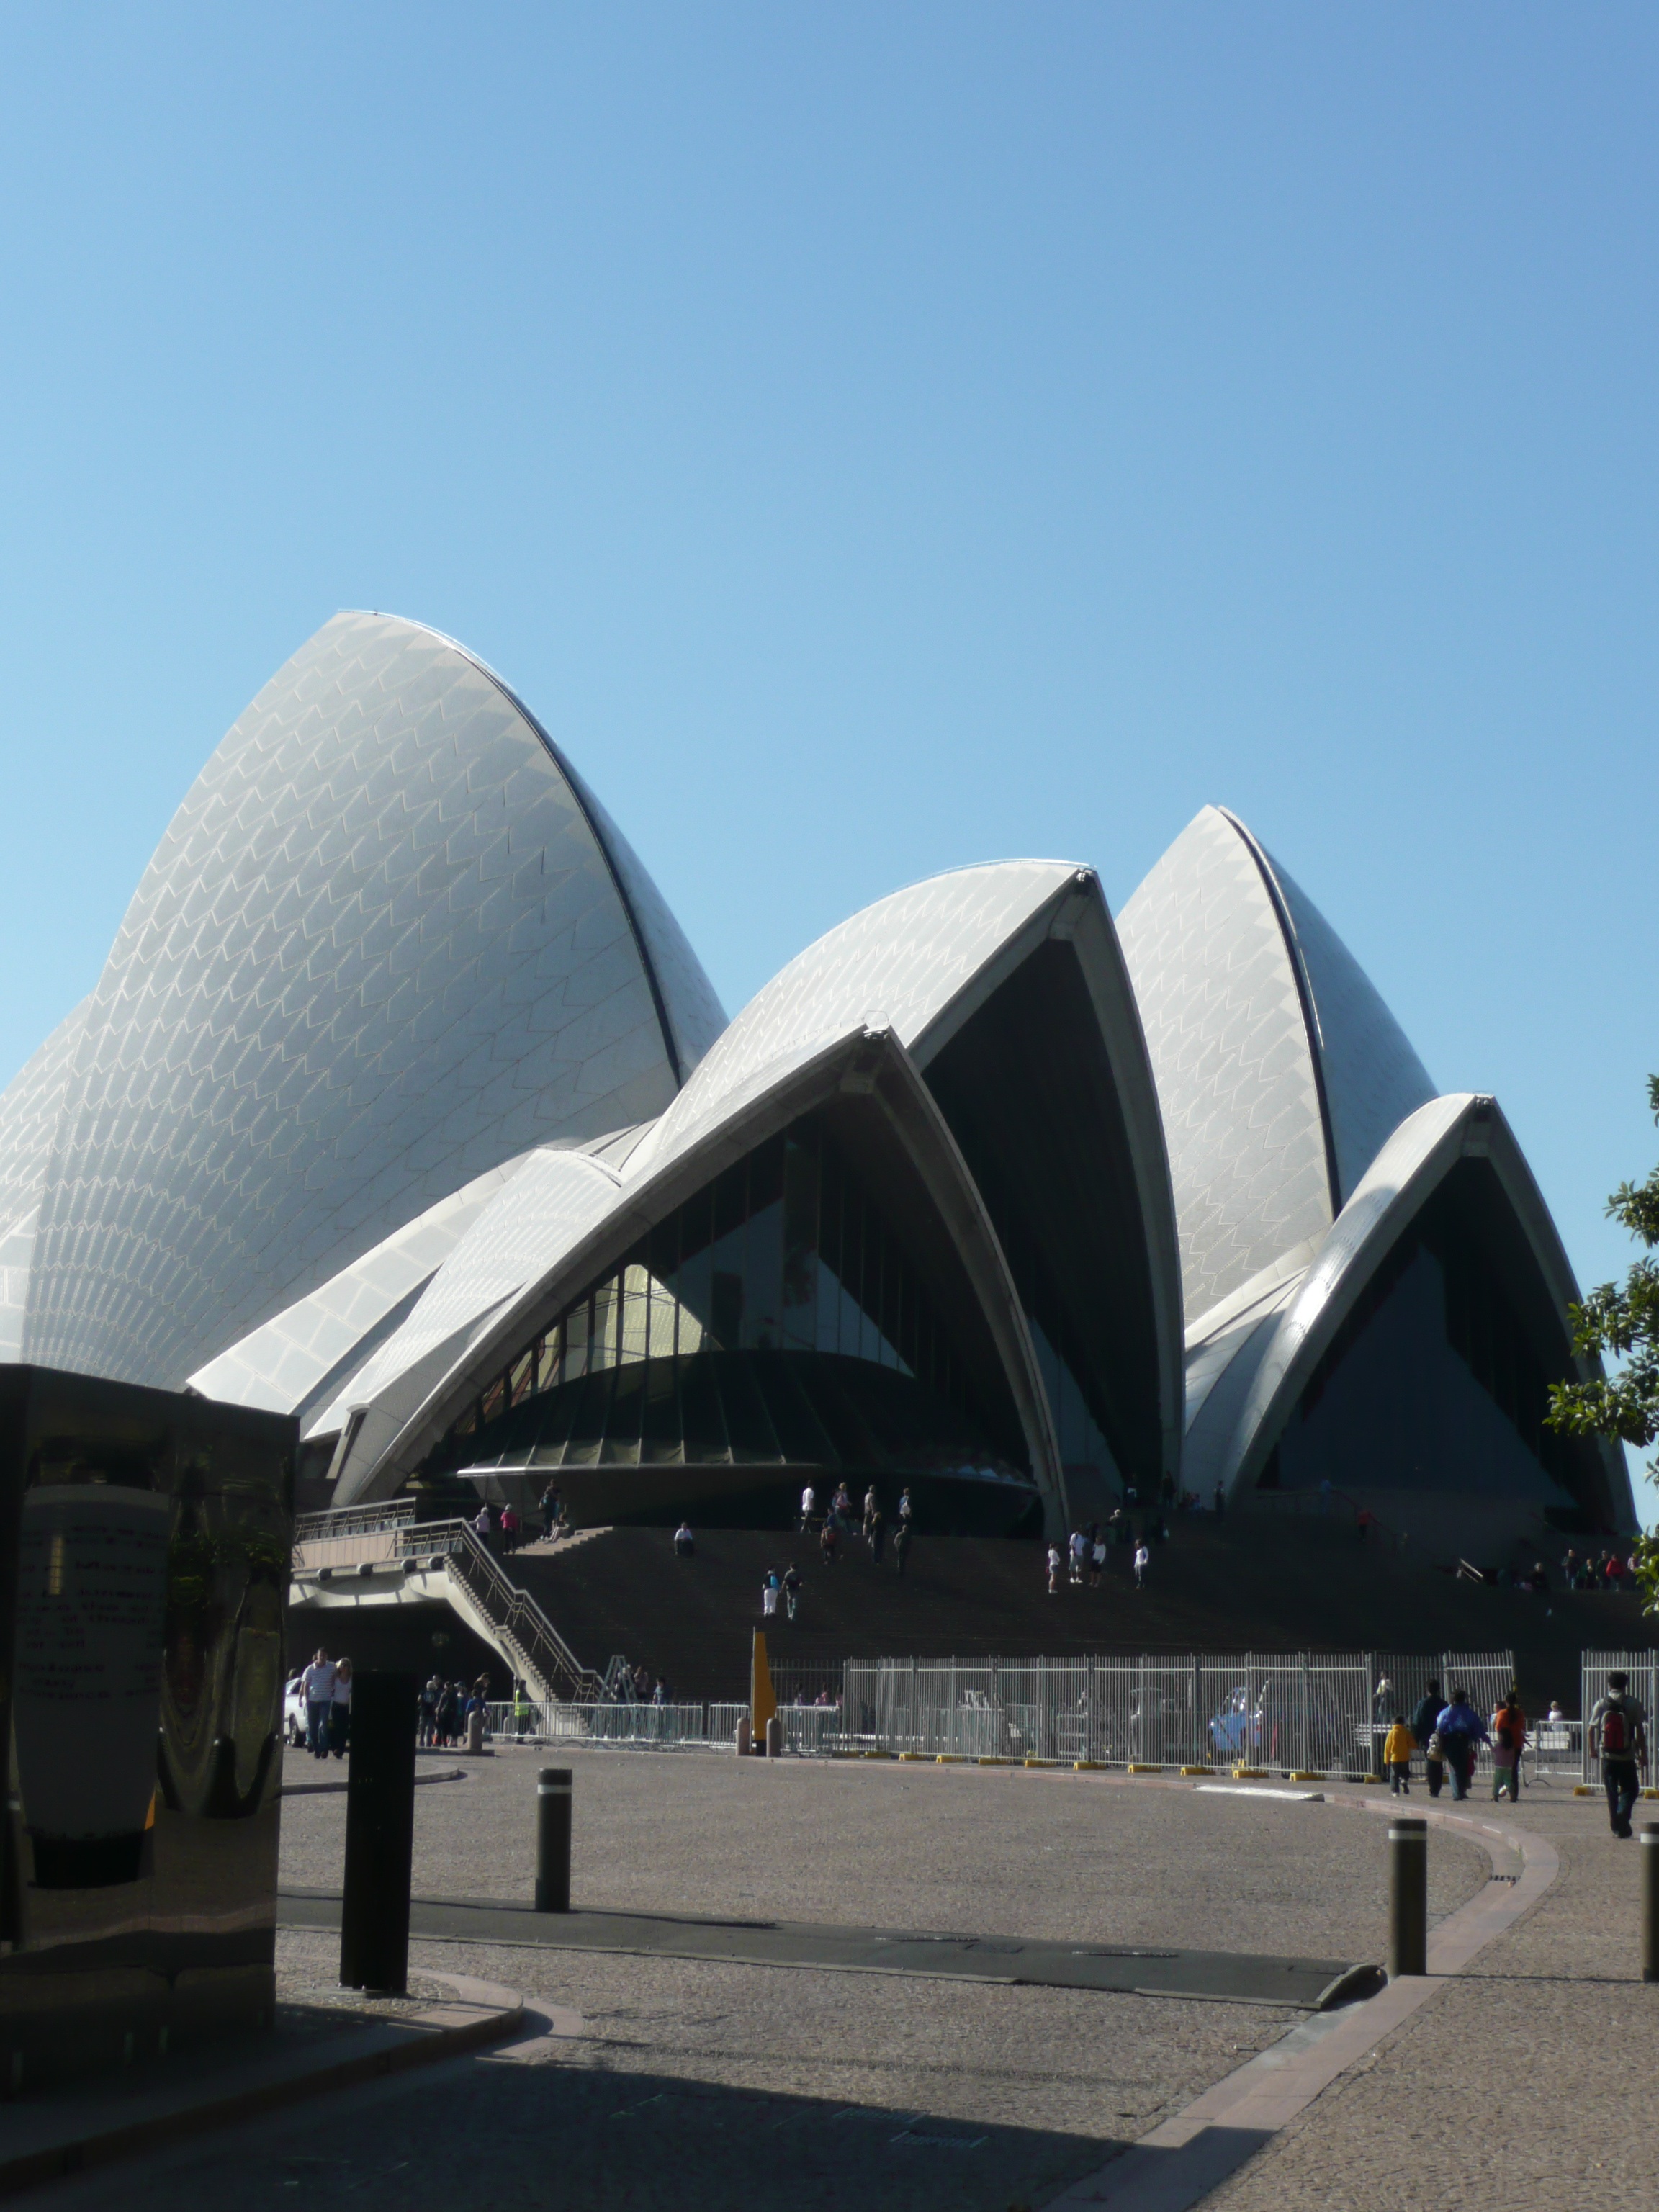
water, architecture, structure, house, building, city, travel, sydney, opera, opera house, landmark, harbor, harbour, tourism, modern, stadium, sydney opera house, australia, theatre, famous, tourist attraction, dome, convention center, atmosphere of earth